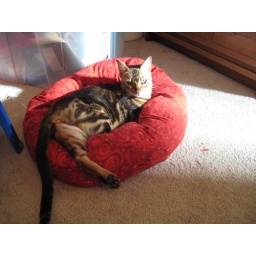
Pretty Zoraline in the red kitty bed, in the morning light.